Clark Art Institute

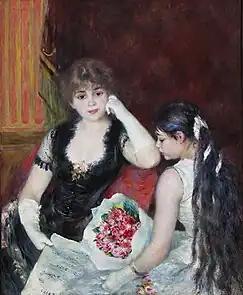

Initially, the Clarks concentrated on Italian, Dutch, and Flemish Old Master paintings. Over time, their tastes shifted towards artists like John Singer Sargent, Edgar Degas, Winslow Homer, and Pierre-Auguste Renoir. After 1920, the Clarks focused mainly on the art of 19th-century France — specifically works of Impressionism and the Barbizon School. Over the next 35 years, the Clarks would add to their private collection, increasing their holdings of paintings, porcelain, silver, prints, and drawings from the early fourteenth to the early twentieth century.